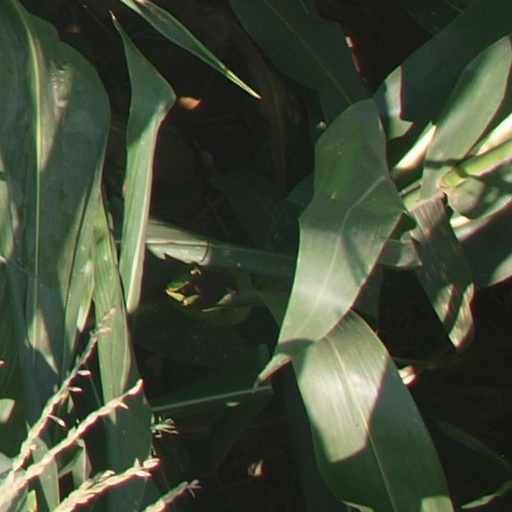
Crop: maize; corn